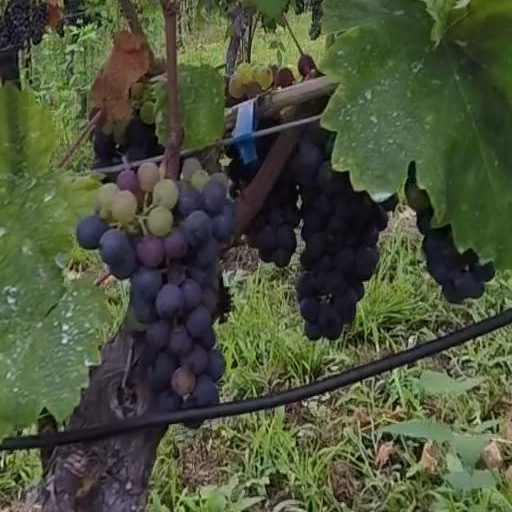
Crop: grape